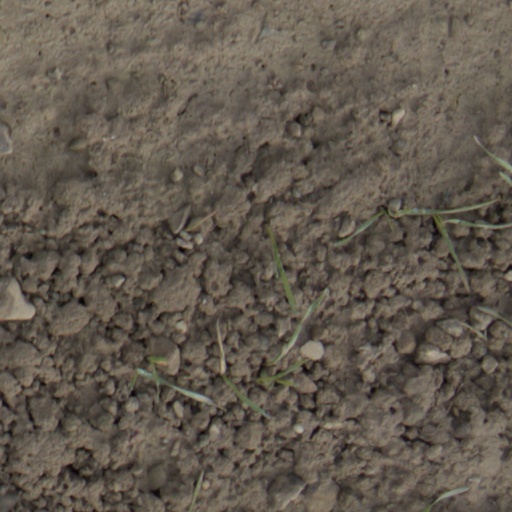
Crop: wheat